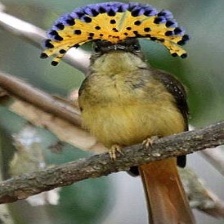
Species: ROYAL FLYCATCHER
Scientific name: ONYCHORHYNCHUS